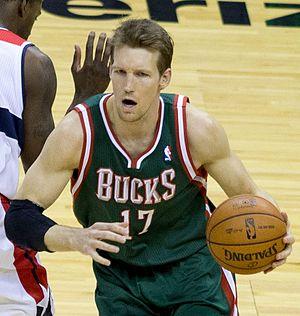
Mike Dunleavy Jr est un basketteur professionnel américain évoluant aux postes d'arrière et d'ailier dans l'équipe des Atlanta Hawks.